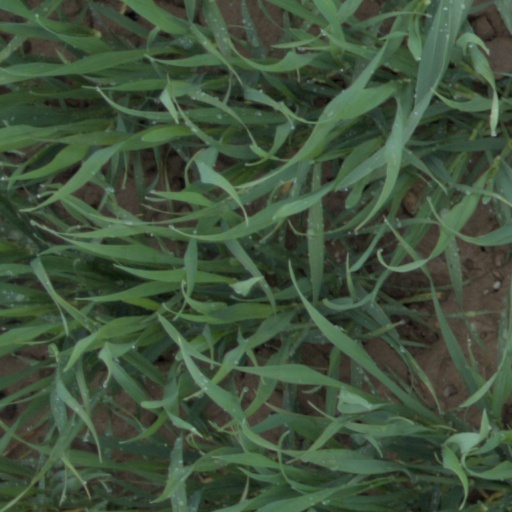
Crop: wheat